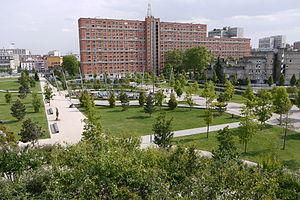
Le parc des Cormailles à Ivry-sur-Seine.
Ivry-sur-Seine est une commune française située dans le département du Val-de-Marne en région Île-de-France. Limitrophe de Paris, la ville fait partie de la Métropole du Grand Paris.
Le parc départemental des Cormailles est un espace vert situé à Ivry-sur-Seine. S'étendant sur 5,3 ha c'est le principal jardin de la ville inauguré dans sa forme actuelle en 2003.